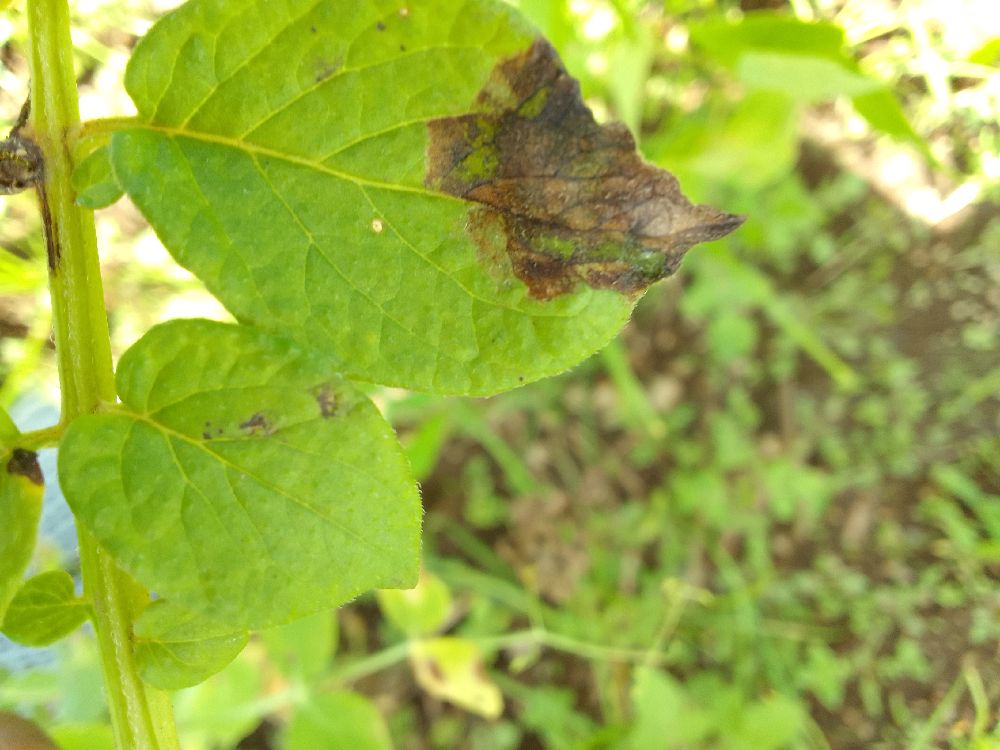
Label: Late blight